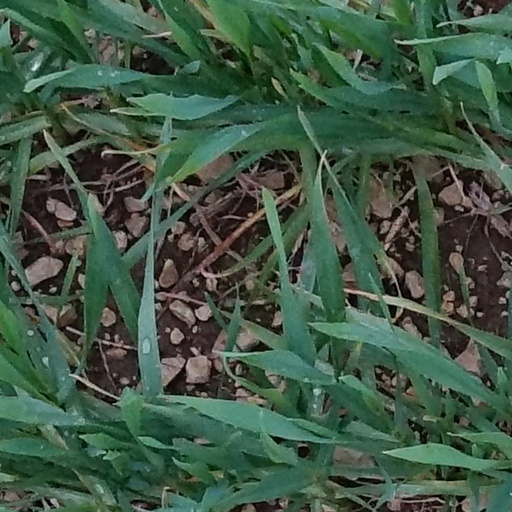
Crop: wheat